Greenwood station (Toronto)

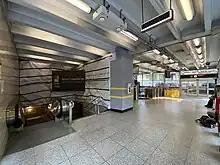
Concourse under renovation in 2023

In July 2010 the TTC announced plans to add second exits to two subway stations on Line 2 Bloor–Danforth. These exits were recommended after a fire safety audit due to the stations only having one primary means of emergency access and egress.